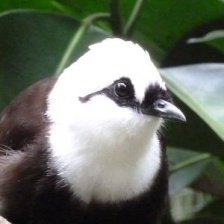
Species: SAMATRAN THRUSH
Scientific name: MYOPHONUS CASTANEUS